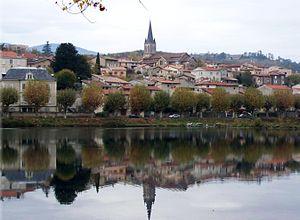
La Commune de Saint-Pierre-de-Boeuf, département de la Loire, France.
Saint-Pierre-de-Bœuf est une commune française située dans le département de la Loire en région Auvergne-Rhône-Alpes.